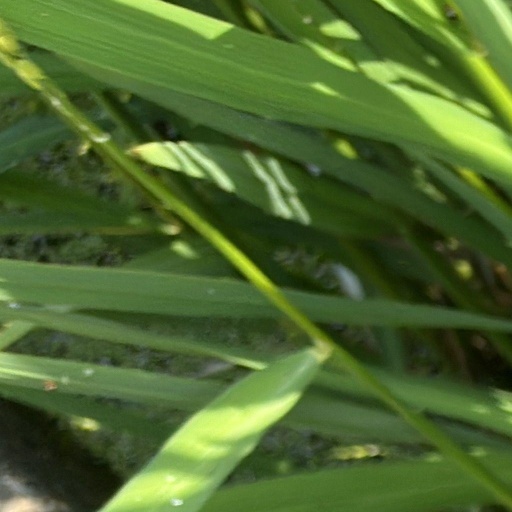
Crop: rice